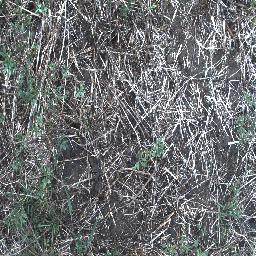
Label: negative